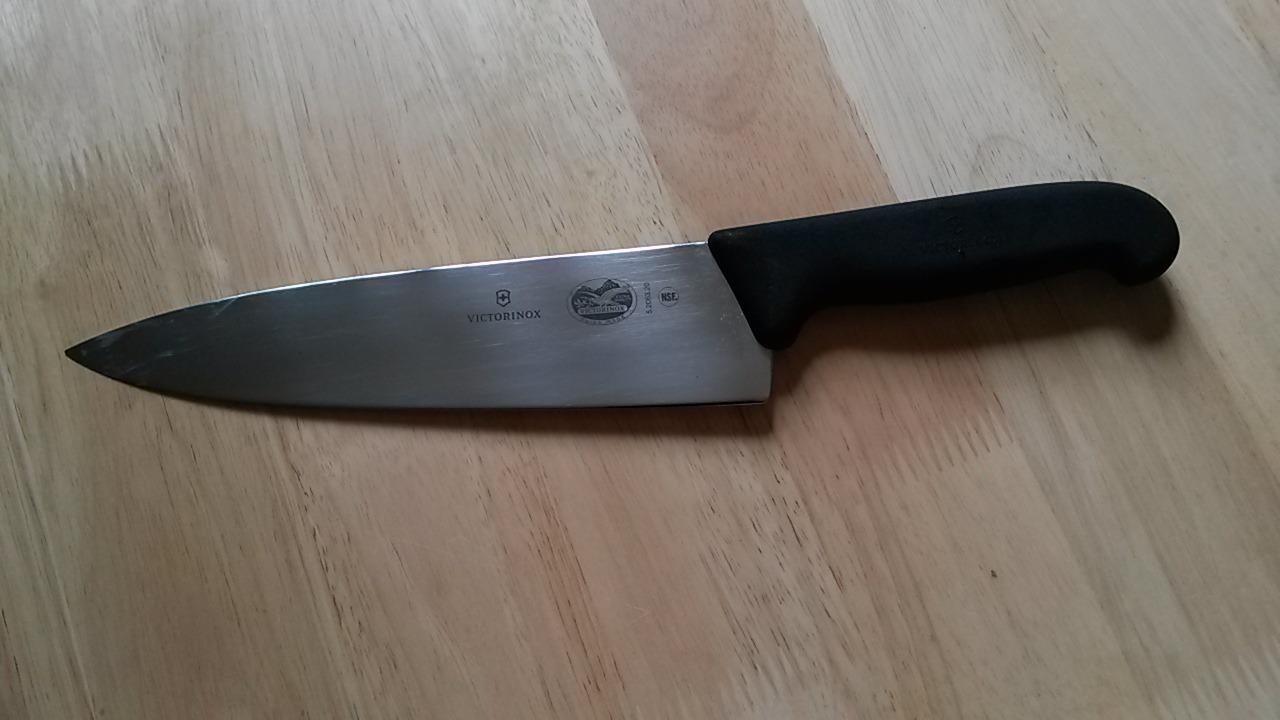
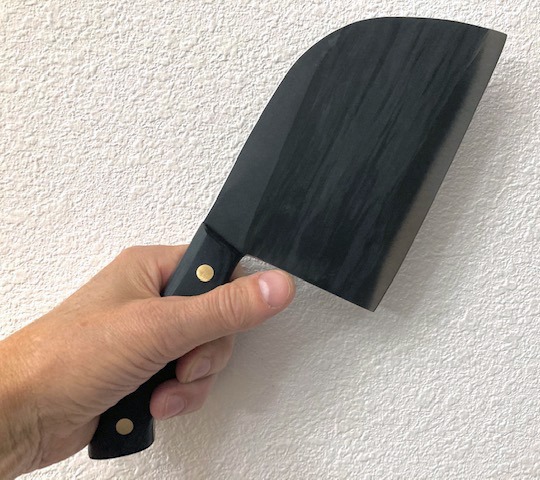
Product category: items_knife
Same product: no